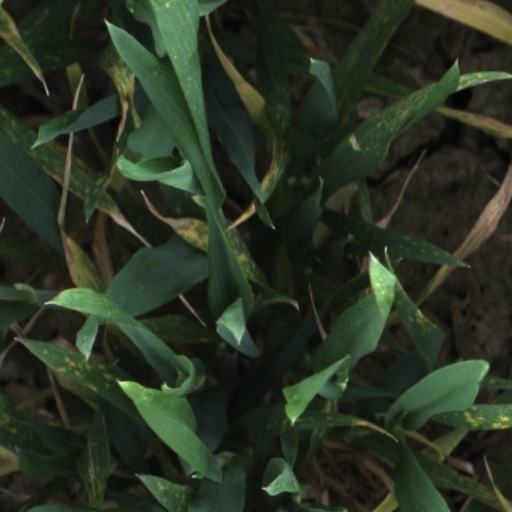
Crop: wheat